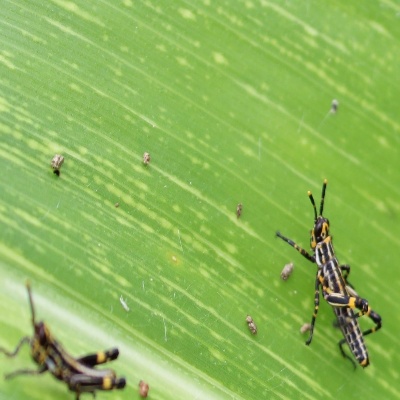
Crop: Maize
Condition: grasshoper